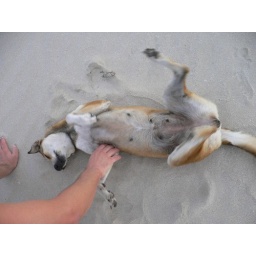
Our guard dog playing in the sand